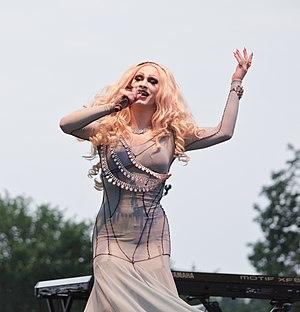
Jinkx Monsoon est le nom de scène de la drag queen et gagnante de la cinquième saison de RuPaul's Drag Race, Jerick Hoffer.